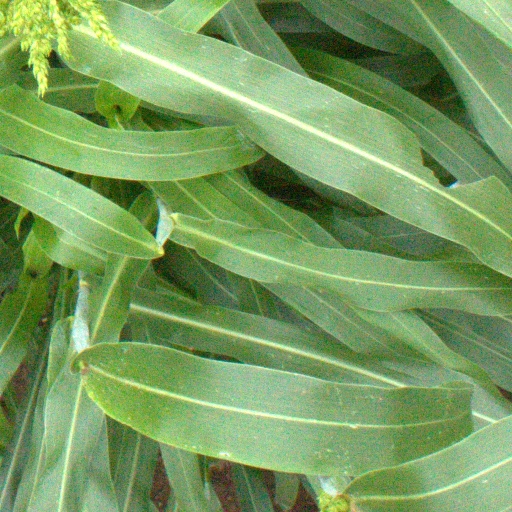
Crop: sorghum